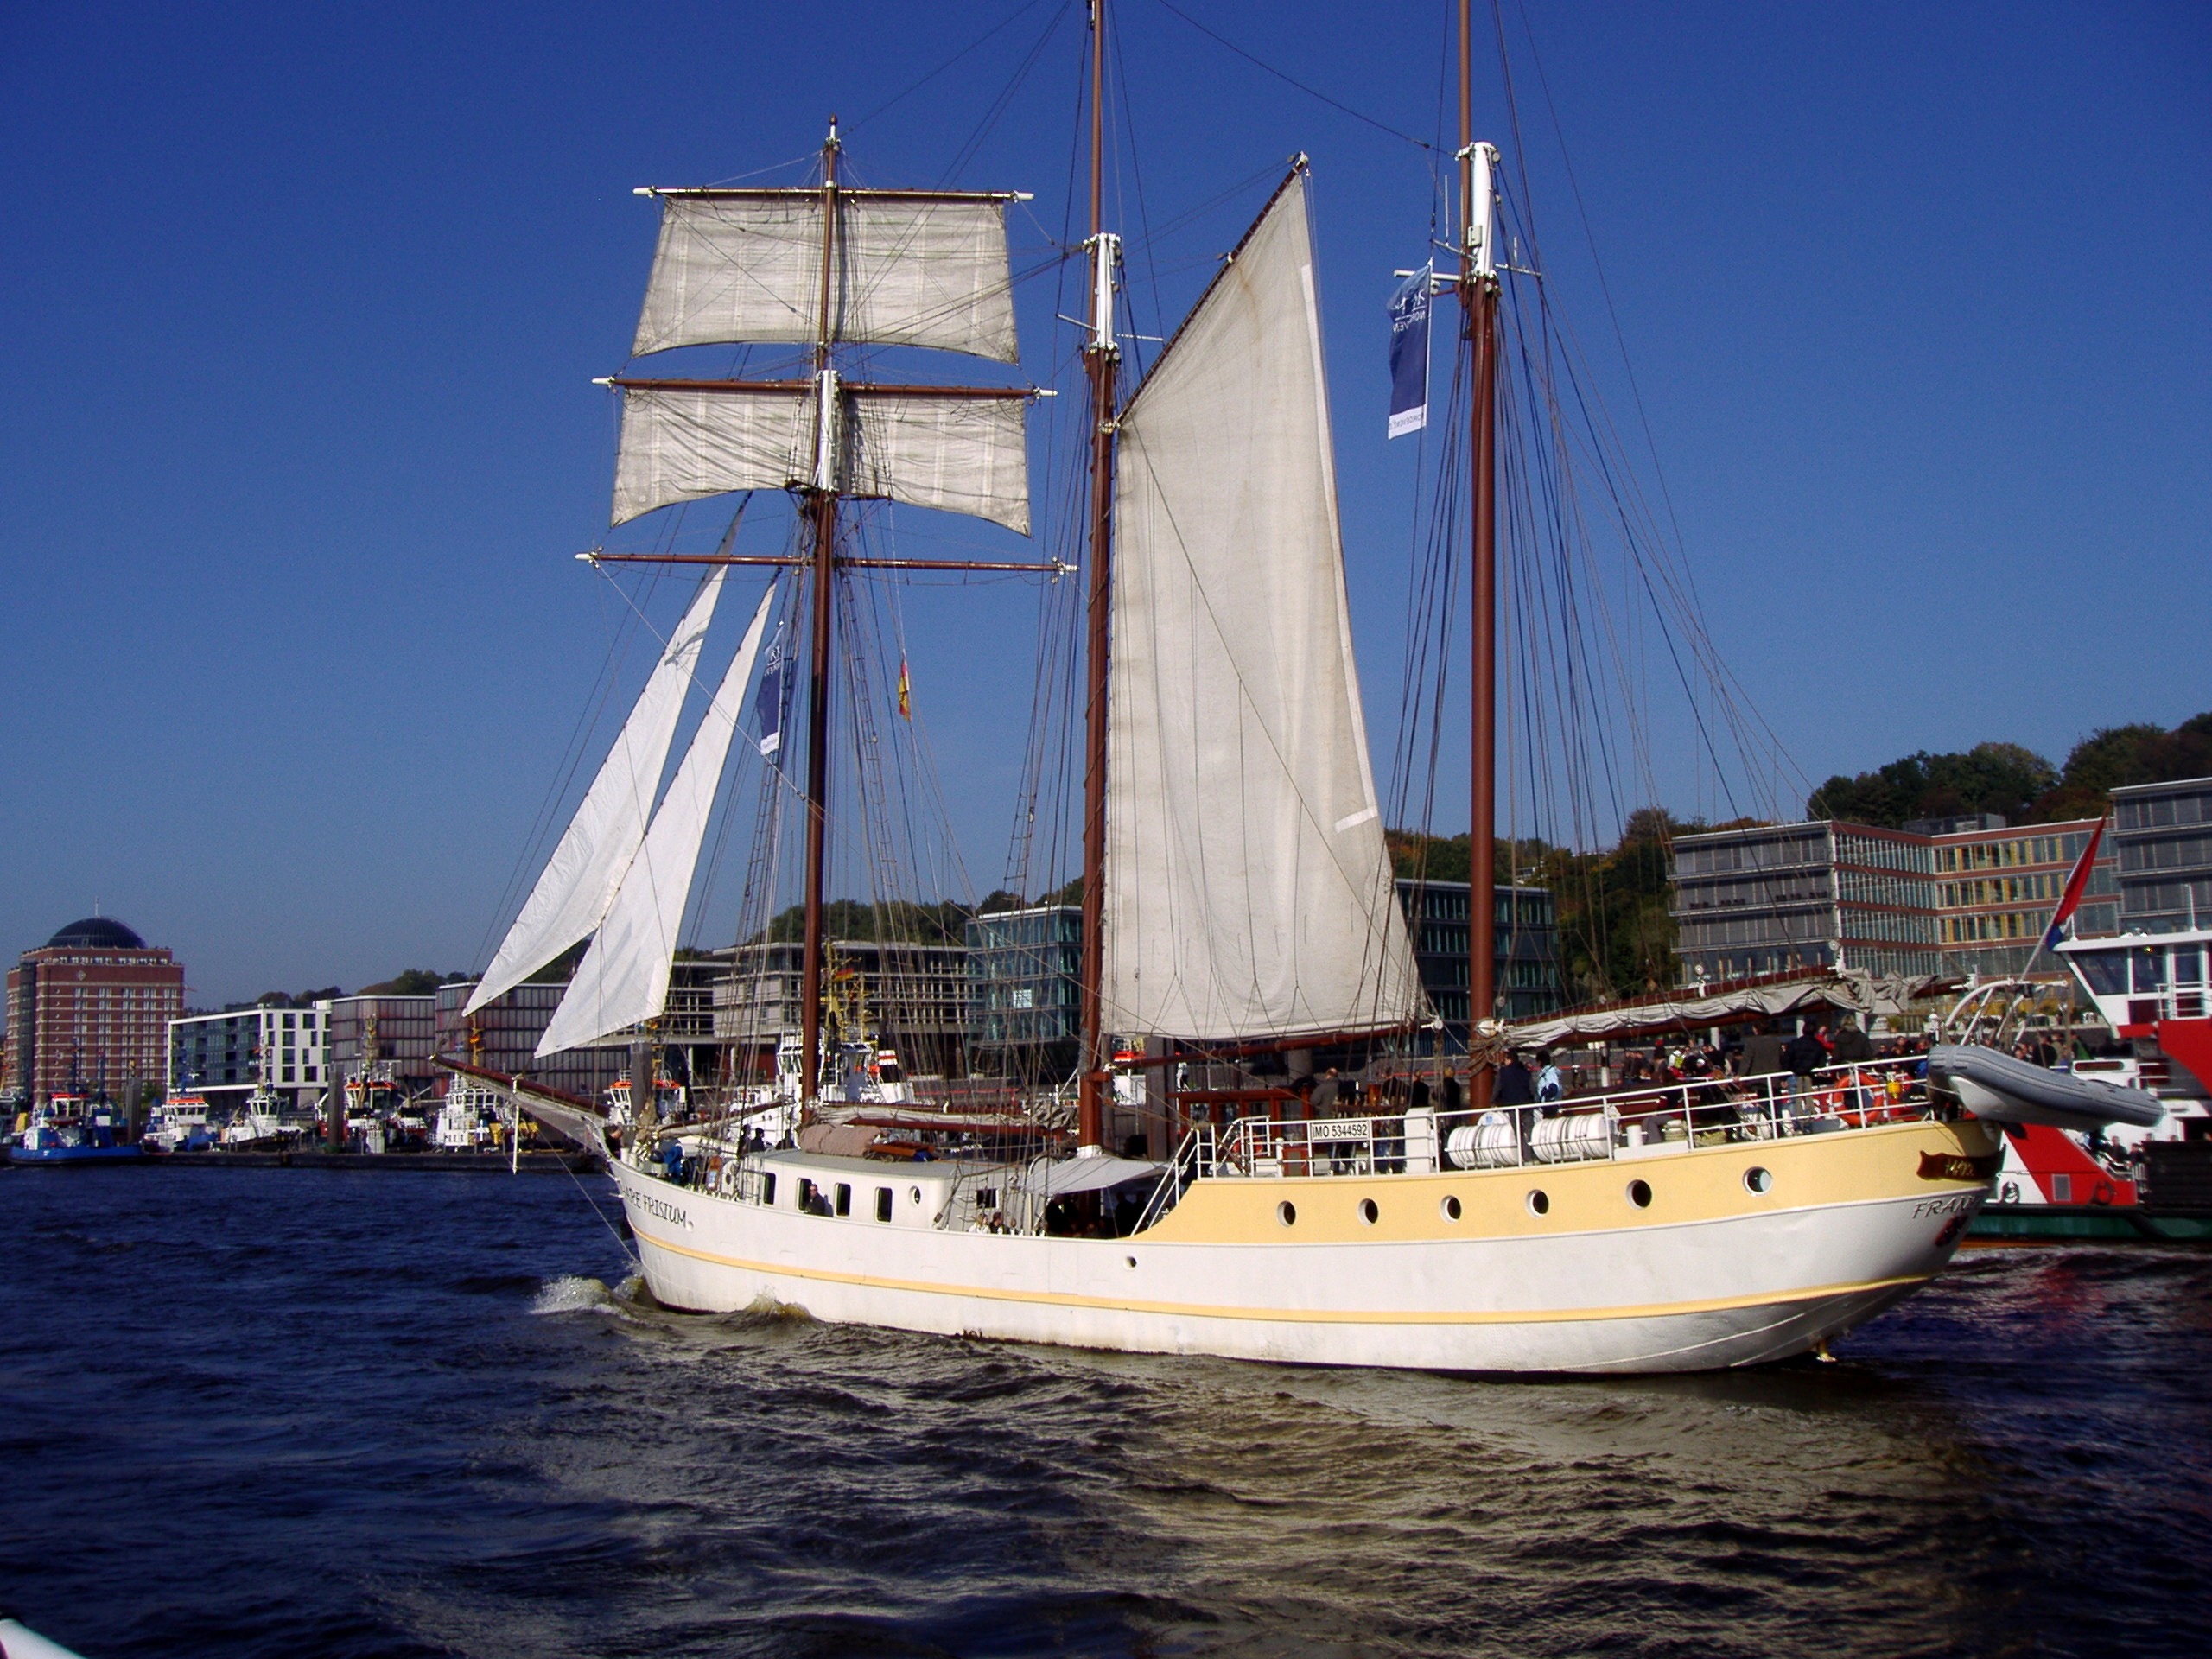
sea, sky, boat, ship, vehicle, mast, sailing, yacht, blue, sailboat, sail, watercraft, schooner, windjammer, sailing boat, hamburg, brig, sailing ship, training ship, tall ship, caravel, brigantine, barquentine